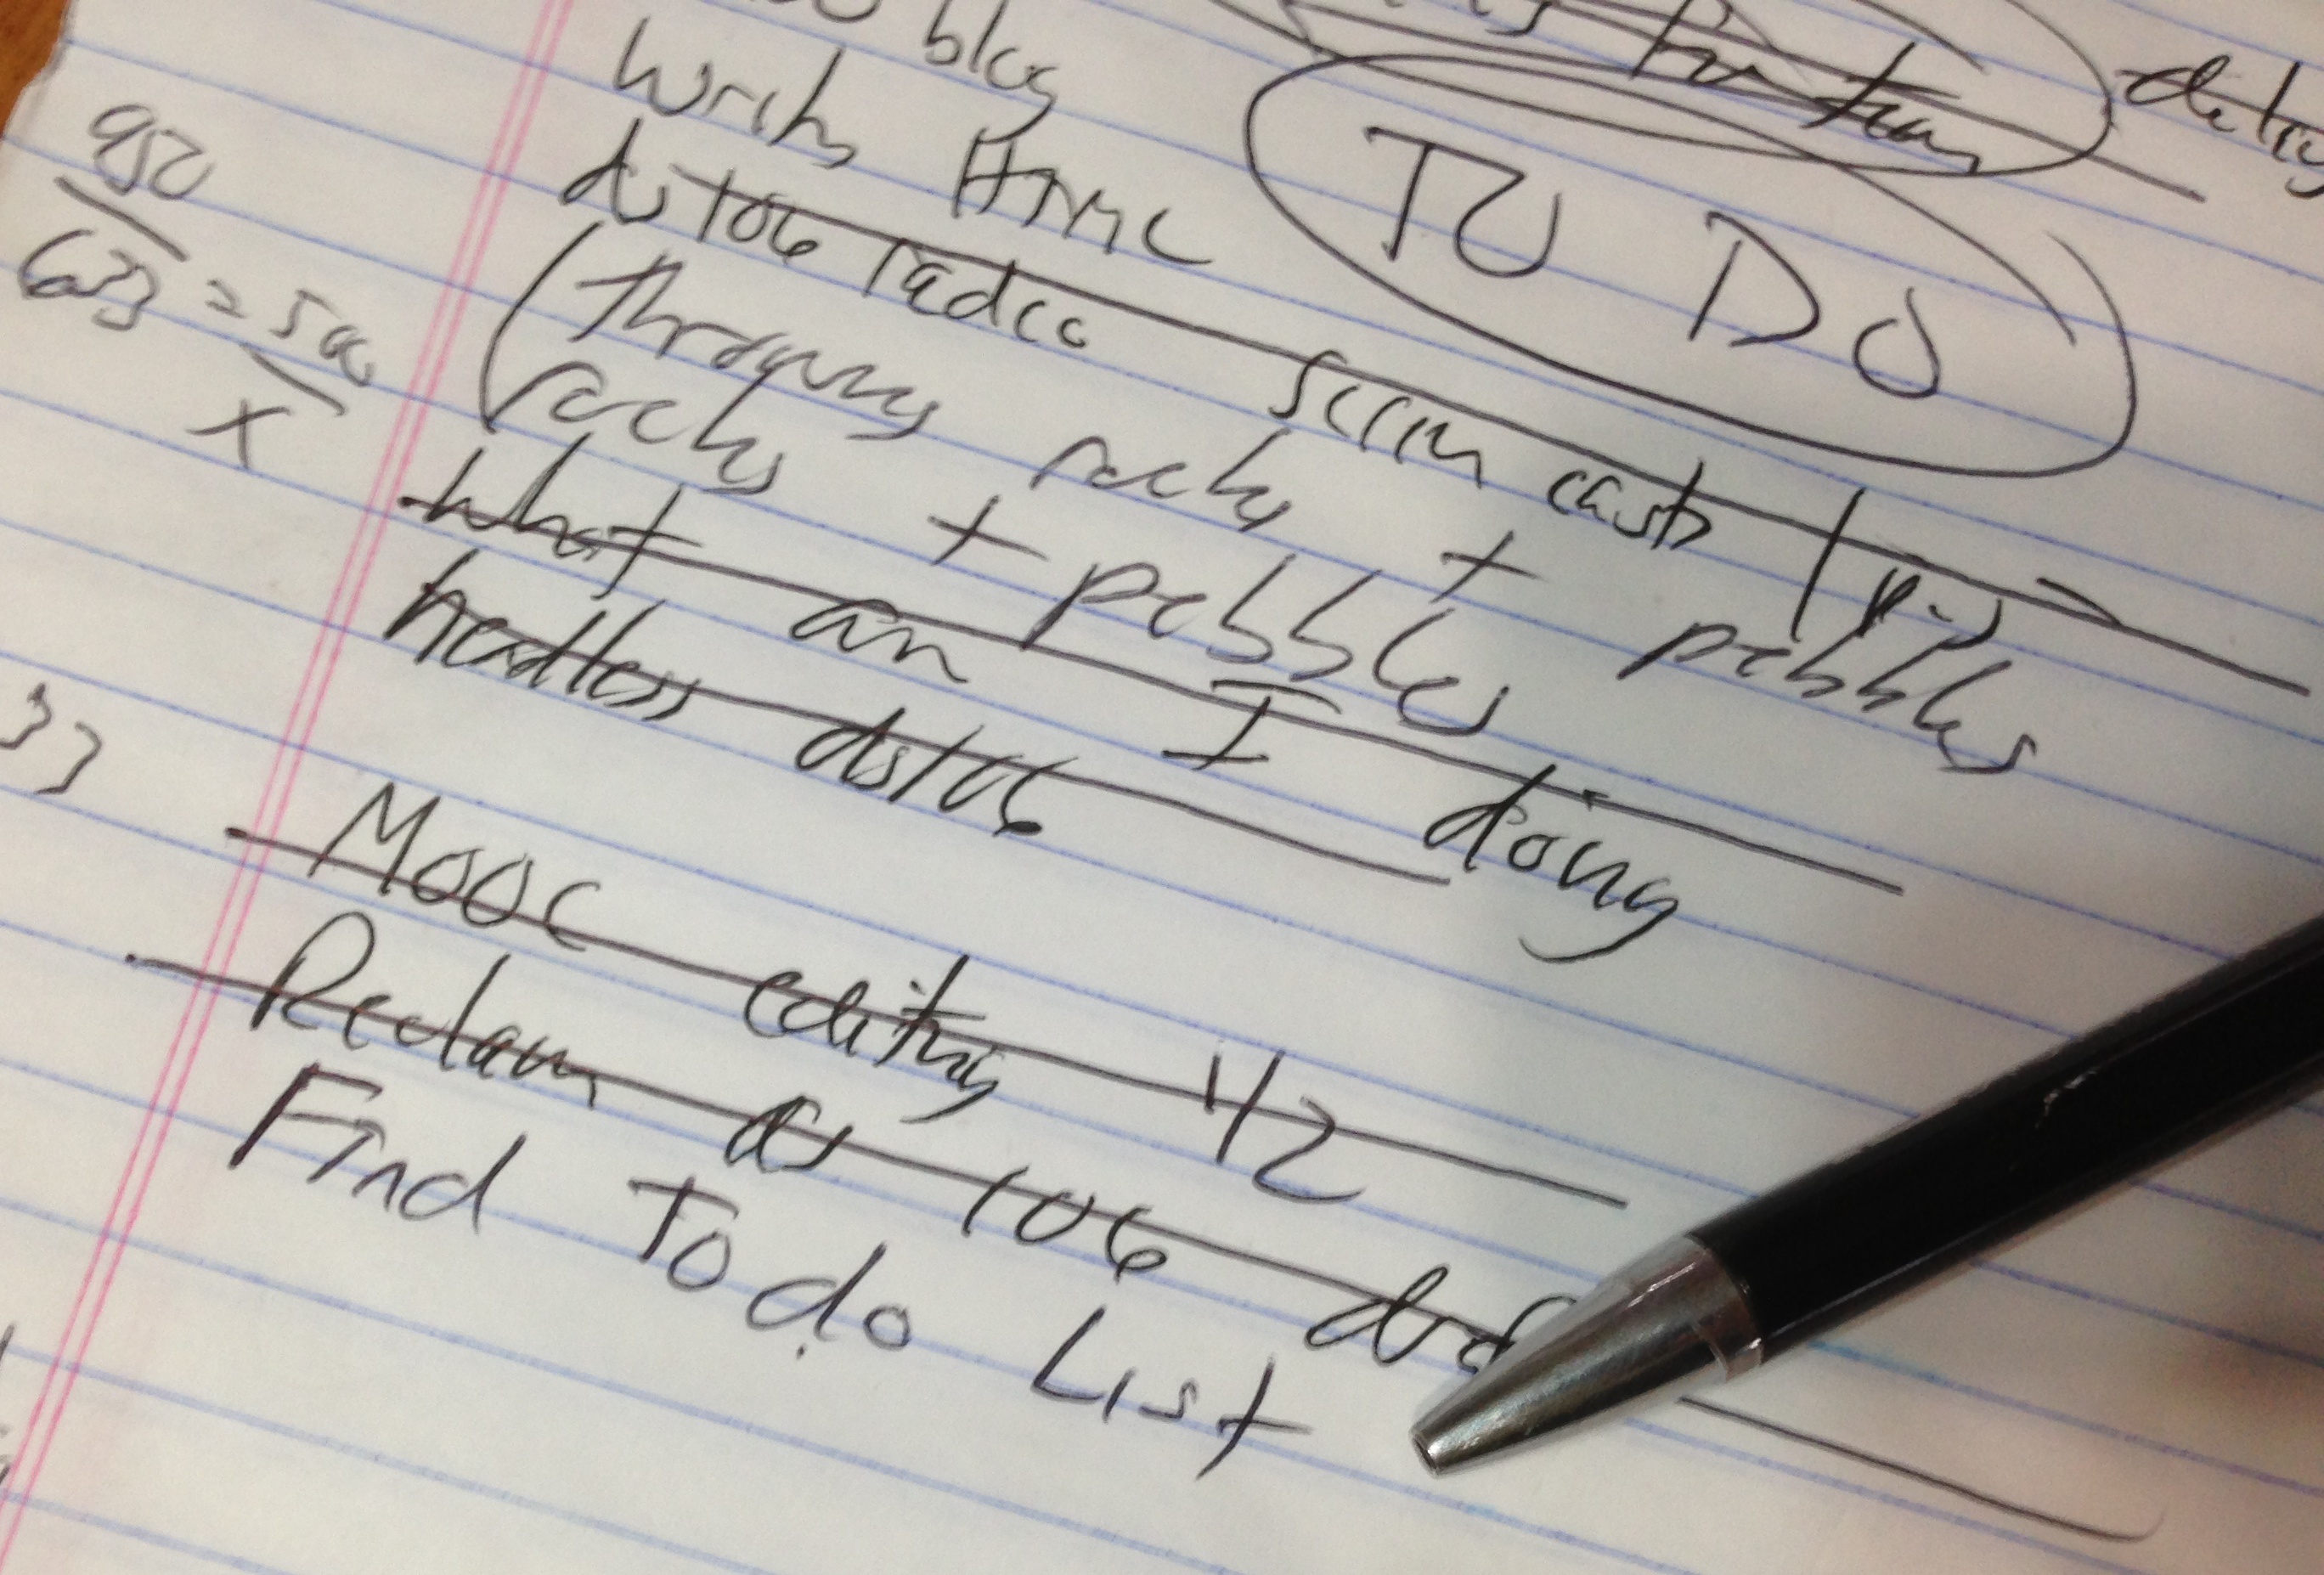
writing, line, font, sketch, drawing, text, handwriting, calligraphy, document, shape